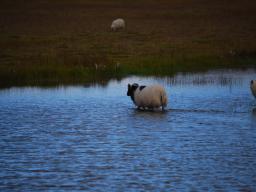
Label: Background_without_leaves